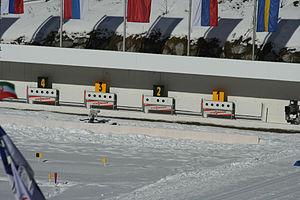
Photo de cibles de biathlon.
Le biathlon, du latin bi-, « deux », et du grec athlon « combat, lutte », est une épreuve combinant deux disciplines. Par coutume, quand on parle du biathlon, on évoque la combinaison du ski de fond et tir à la carabine. Ce sport d'origine militaire combine ainsi l'endurance nécessaire au ski de fond au calme et à l’adresse nécessaires au tir. La maîtrise de ces deux disciplines pourtant antagonistes est le principe même du biathlon, sport olympique depuis les Jeux de Squaw Valley en 1960, mais dont l'ancêtre, la Patrouille militaire, avait été disputé dès les premiers Jeux d'hiver en 1924 à Chamonix